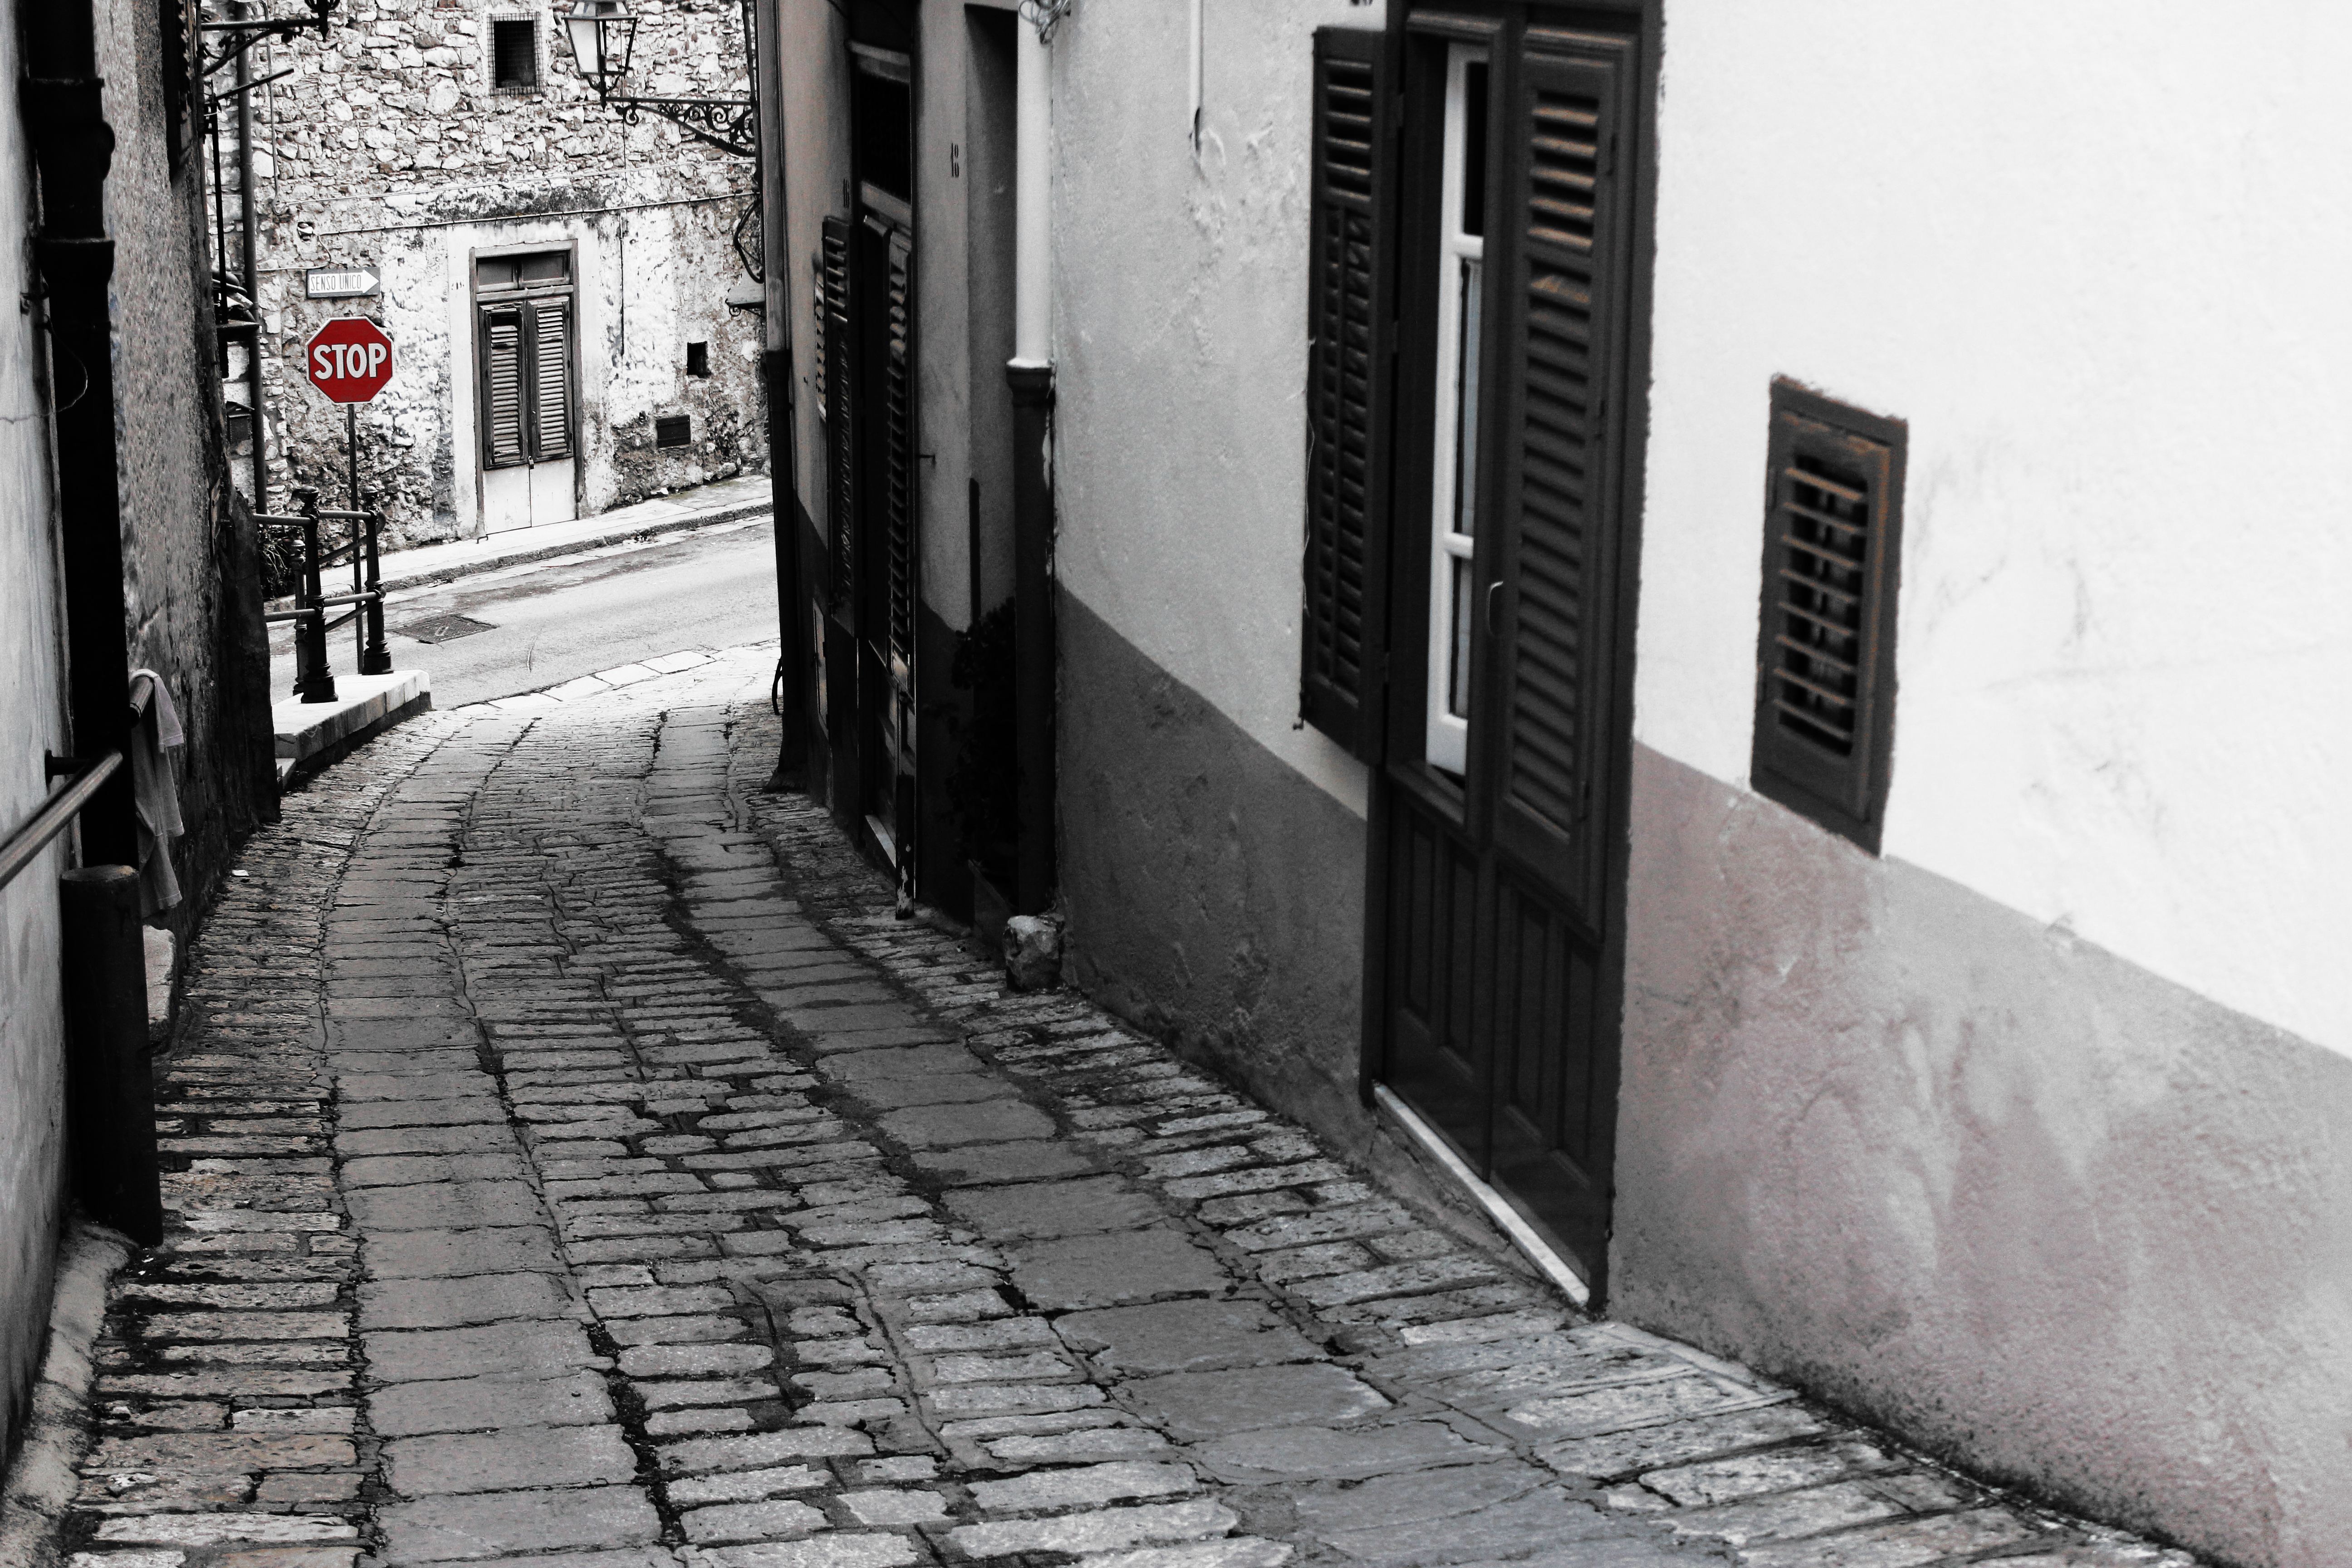
black and white, road, white, street, alley, wall, country road, color, black, monochrome, lane, one way, stones, infrastructure, doors, shape, via, paved, road surface, urban area, monochrome photography, no through traffic